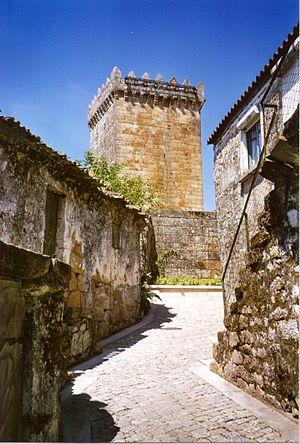
Château de Melgaço - Torre de Menagem
Melgaço est une municipalité du Portugal, située dans le district de Viana do Castelo et la région Nord. Son territoire se situe le long de la Frontière entre l'Espagne et le Portugal.